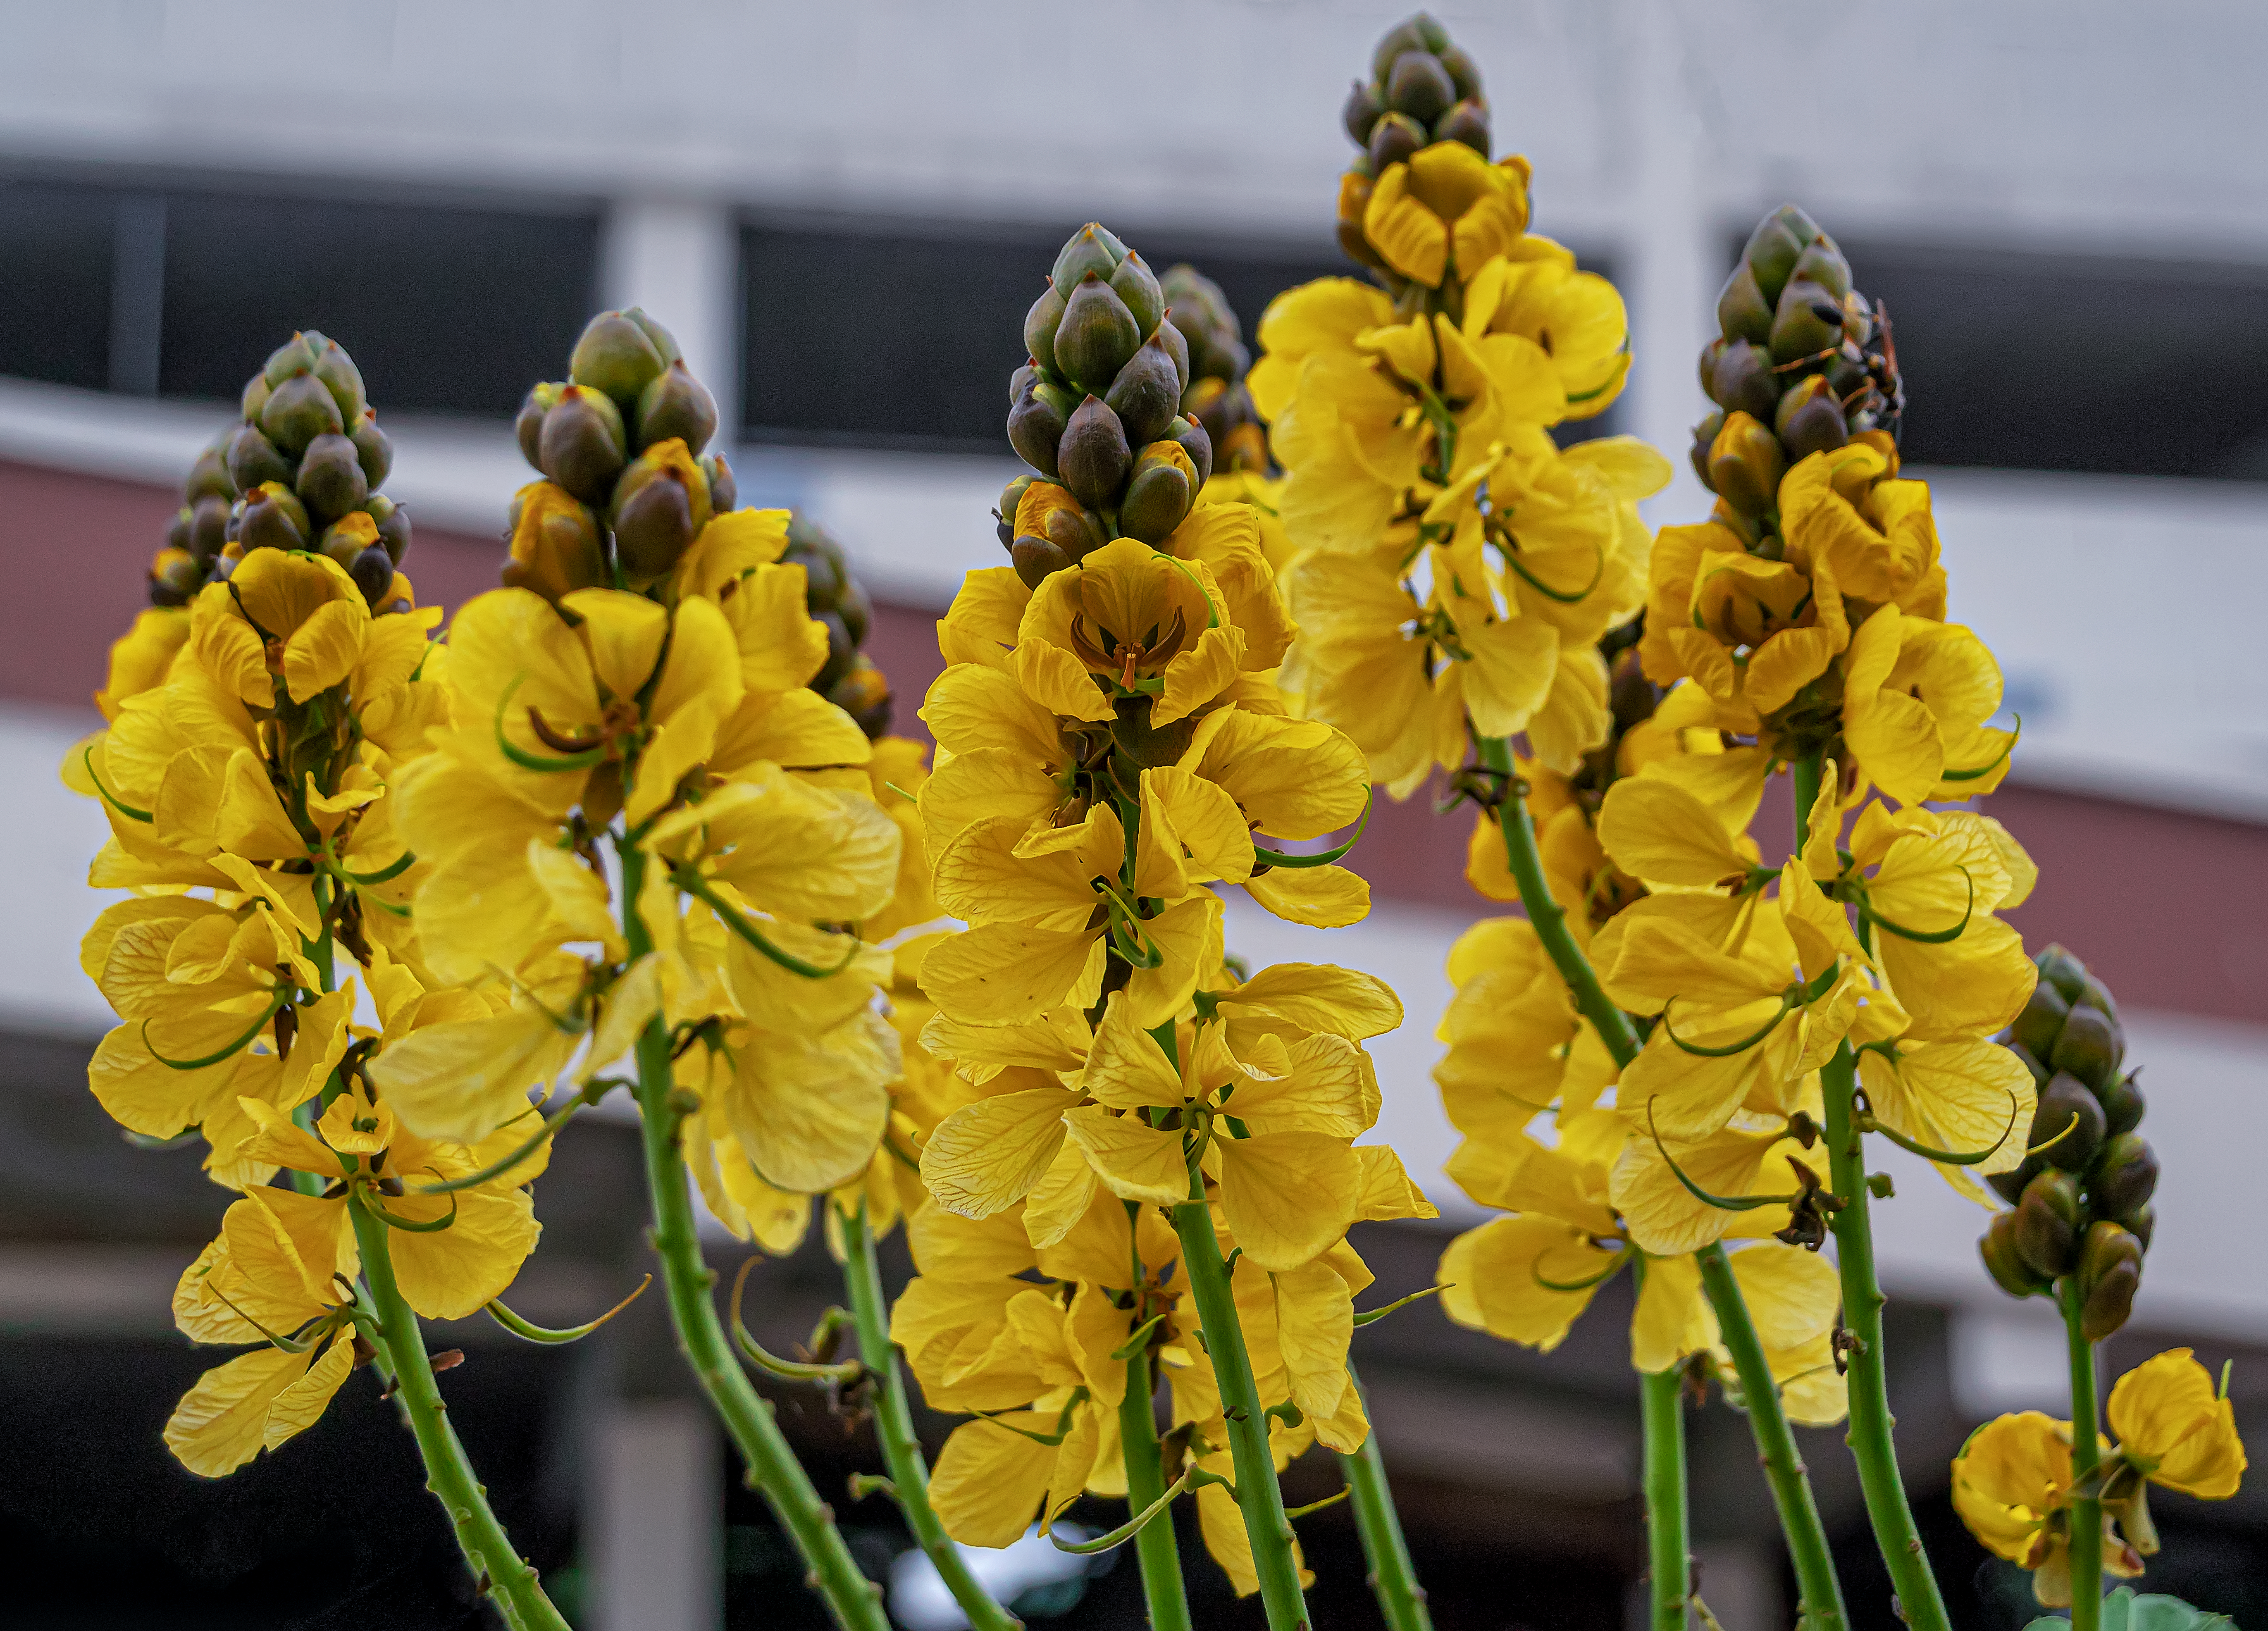
appleton, geotagged, united states, usa, wisconsin, a6500, adventure, American City, appleton wi, Appleton WIS, appleton wisconsin, ATW, city, city streets, downtown, fence, flower, flowers, gate, grating, Historic Downtown Appleton, midwest, nature, north america, Outagamie County, Outagamie County WI, Outagamie County Wisconsin, outside, Photo Walk, sightseeing, sony, SONY a6500, SONY Alpha 6500, sony mirrorless, SONY Photography, tourism, tourist attraction, Tourist Photos, travel, Travel Blog Photo, Travel Photo, travel photography, Traveling Adventures, united states of america, Urban Adventure, Urban Hiking, wall, wandering, wi, Wisconsin City, Wisconsin Photos, Wisconsin Tourism, Wisconsin Travel, yellow flowers, yellow, plant, flowering plant, monkshood, plant stem, wildflower, verbascum